On Royalty

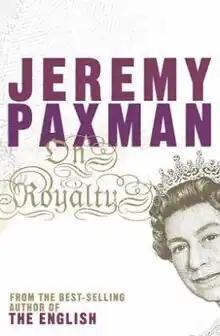
First edition (UK)

On Royalty: A Very Polite Inquiry into Some Strangely Related Families is a 2006 book by Jeremy Paxman that examines the ways in which the British Monarchy continues to hold to the public imagination.